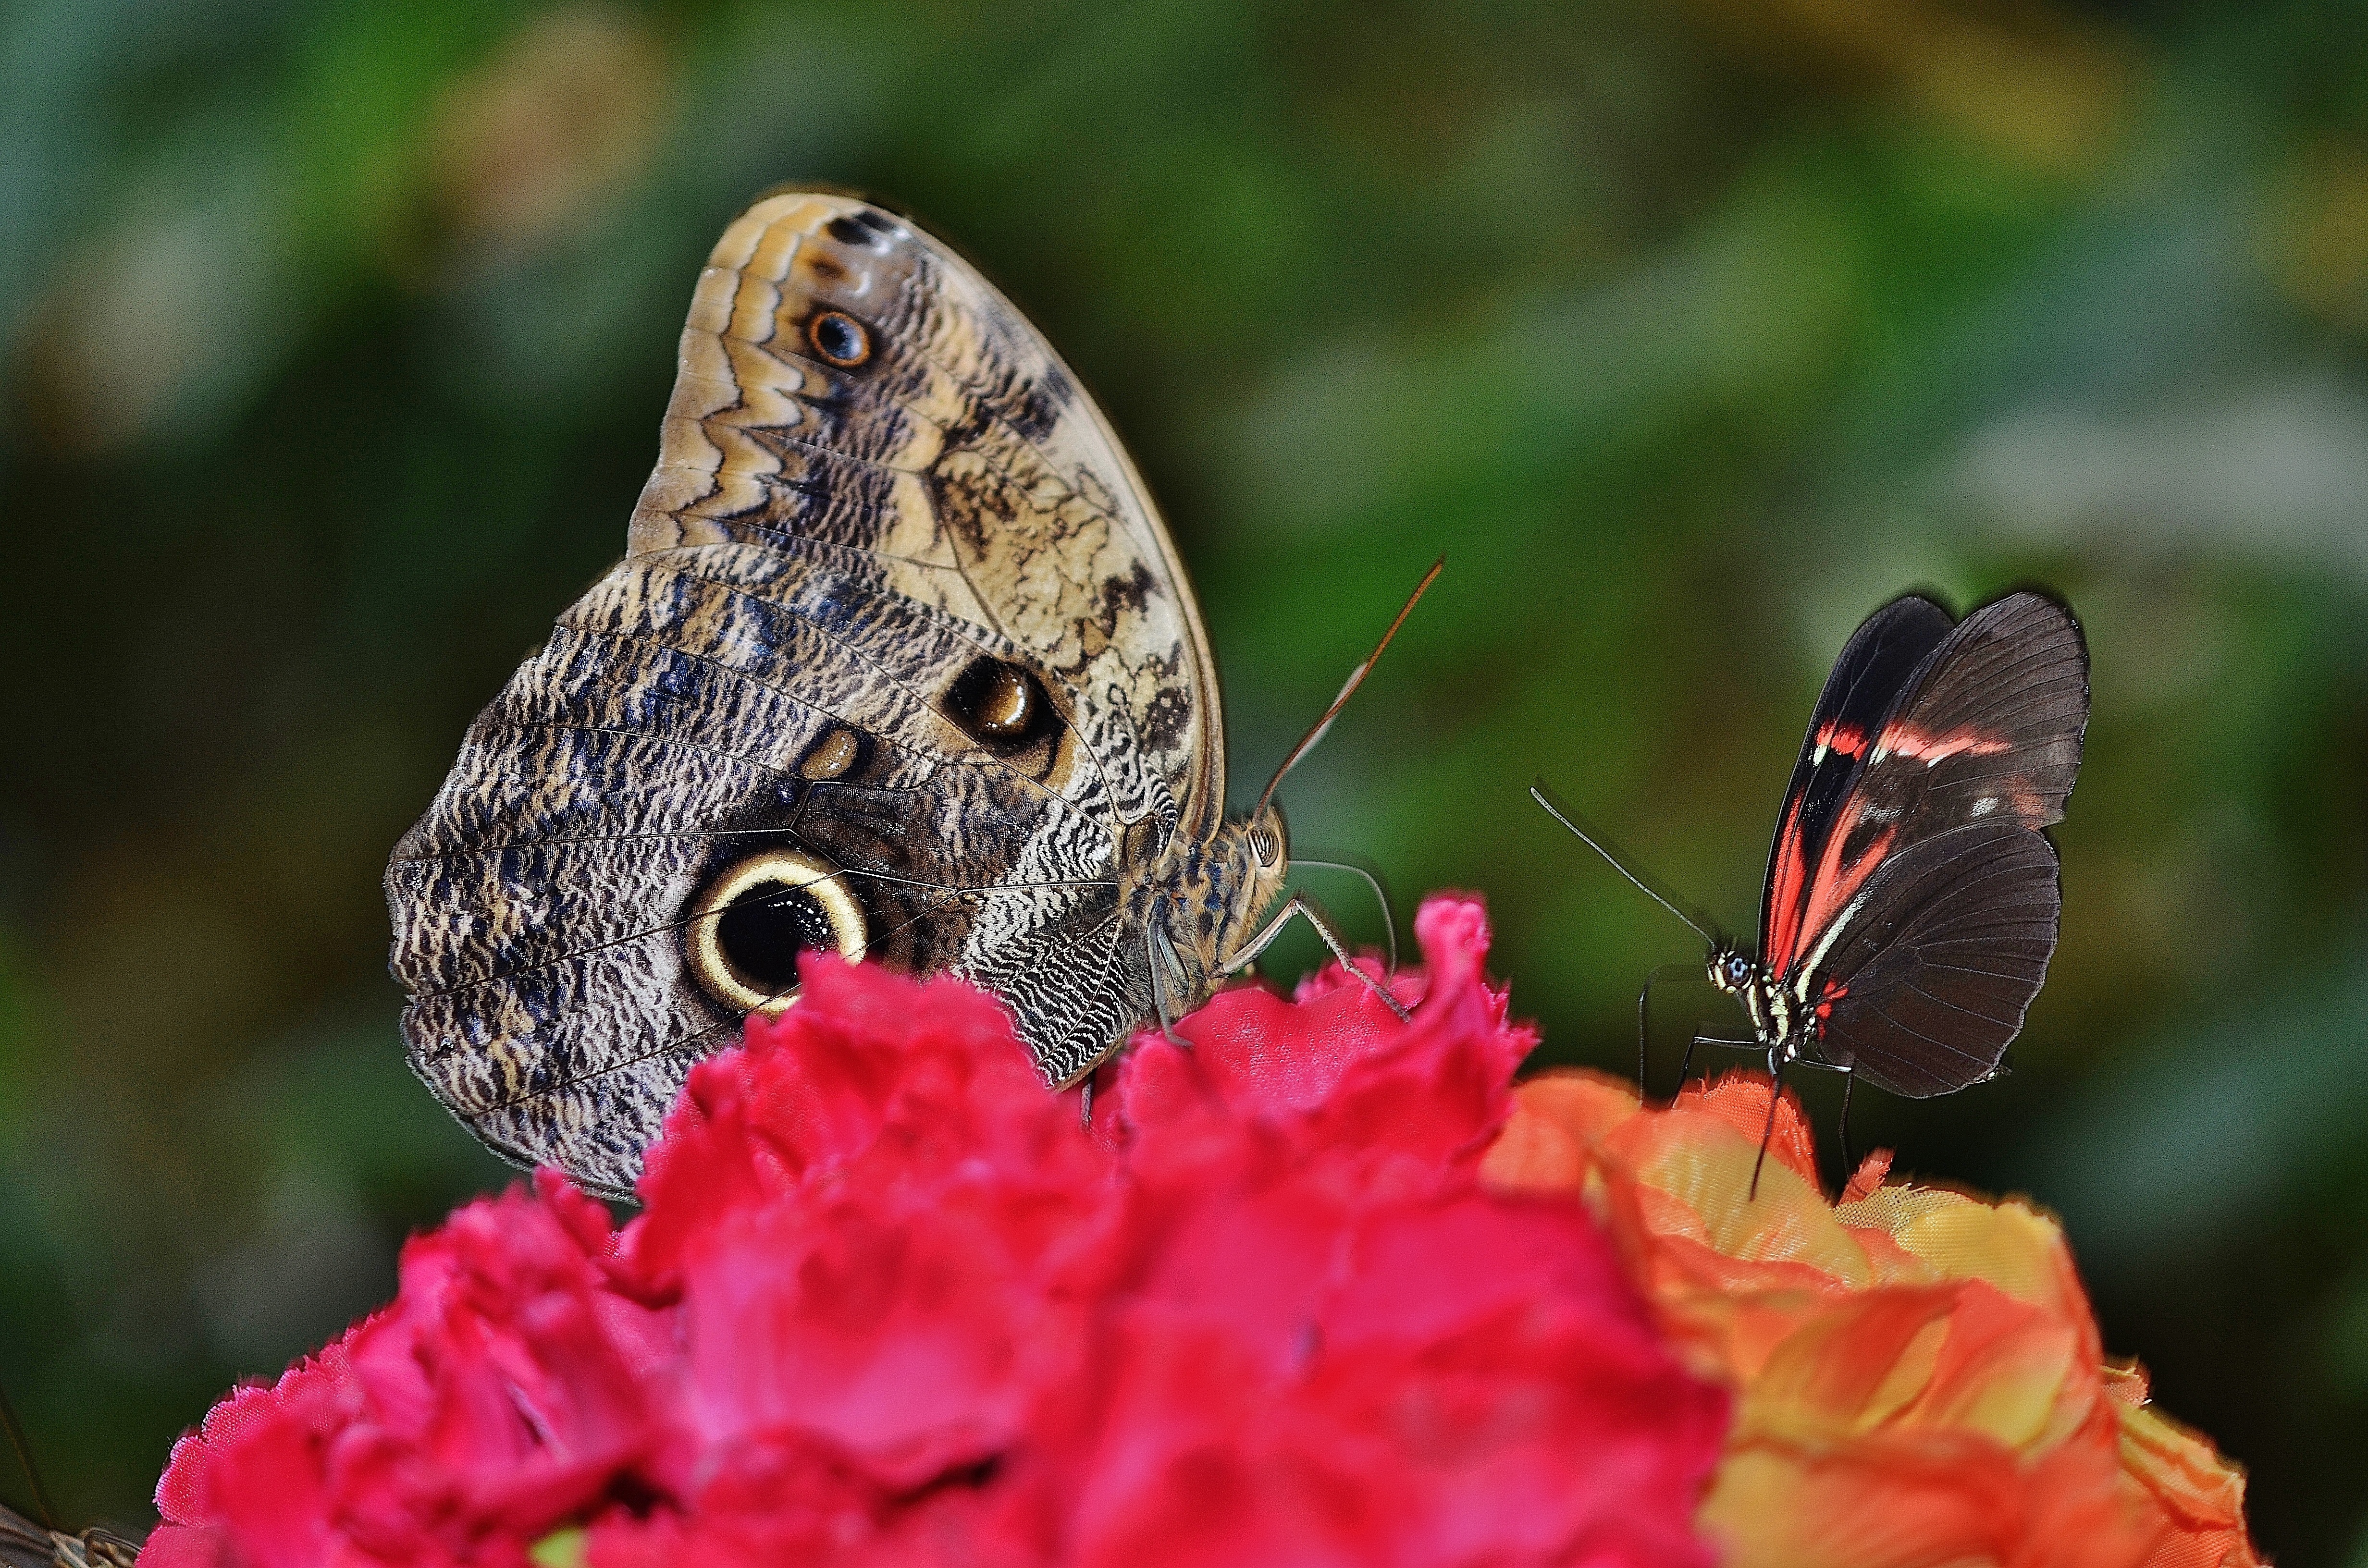
nature, flower, animal, fly, wildlife, rose, spring, insect, macro, butterfly, pink, invertebrate, monarch butterfly, wings, nectar, macro photography, organism, arthropod, pollinator, moths and butterflies, lycaenid, brush footed butterfly